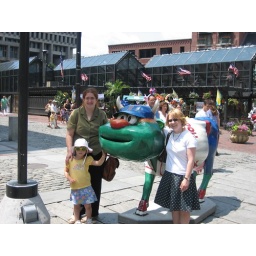
Molly, Andrea and Jennifer pose with the cow with the face of a monstah in Fanueil Hall